Meralco

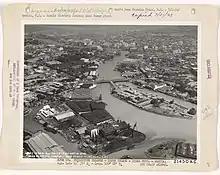
Aerial view of Manila Electric Company Main Power Plant (foreground), 1940

By 1915, electricity generation and distribution became the main MERALCO's main income generator, overtaking its public transportation operations in terms of revenue. In 1919, it changed its official name to Manila Electric Company. By 1920, the company's power capacity had grown to 45 million kWh.